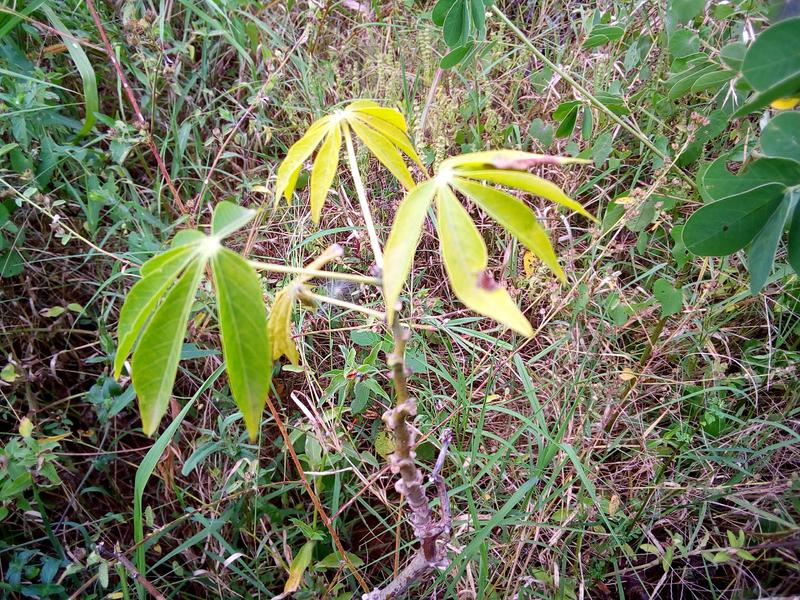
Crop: cassava
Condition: healthy